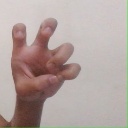
अक्षर: छ